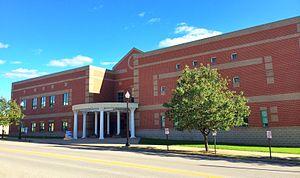
Le comté de Warren est un des 114 comtés de l'État du Missouri, aux États-Unis.